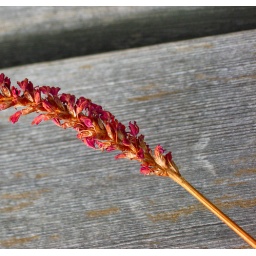
.....a pink grass hanging out with a park bench in my fave park to take flower fotos at....